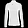
Label: Pullover